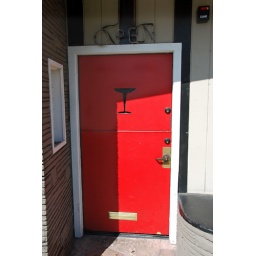
Not only a door with a martini glass in it, a dutch door to boot! (Entrance to the Ivy Room bar)